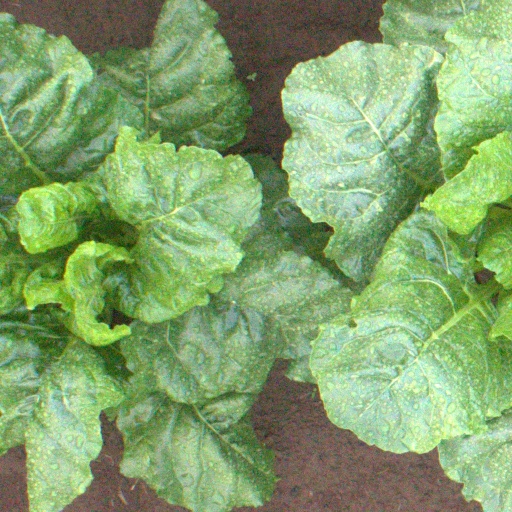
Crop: sugar beet